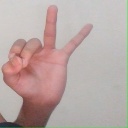
अक्षर: ण